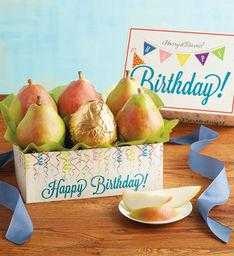
Label: Pear